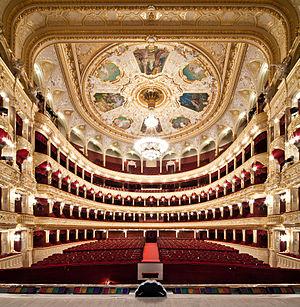
La salle du théâtre d'opéra et de ballet d'Odessa (1887, Bureau Fellner &amp
Le théâtre national académique d'opéra et de ballet d'Odessa est le théâtre le plus ancien d'Odessa. Le premier opéra, bâti en 1810 fut détruit par un incendie en 1873. Le bâtiment moderne est construit par les architectes viennois, Ferdinand Fellner et Hermann Helmer dans le style baroque et inauguré en 1887. Le vestibule luxueux est de style rococo. L'acoustique unique permet d'entendre un chuchotement murmuré sur la scène dans n'importe quelle partie de la salle. Sa rénovation la plus récente a été réalisée en 2007.